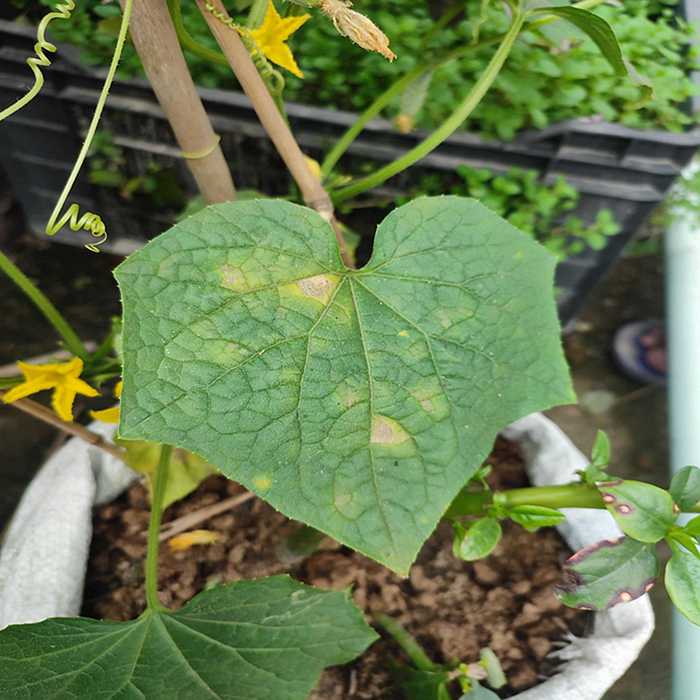
Plant: Cucumber
Label: Downy mildew